Louis Zimmer

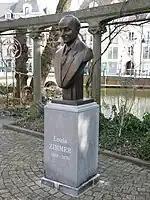
Zimmer's memorial bust

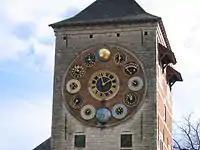
Detail view of the Jubilee clock

Louis Zimmer (8 September 1888 – 12 December 1970) was an astronomer and clockmaker to the King of Belgium. Most notably in 1930 he built the Jubilee (or Centenary) Clock, which is displayed on the front of the Zimmer tower. The Zimmer tower is a tower in Lier, Belgium, also known as the Cornelius tower, that was originally a keep of Lier's fourteenth-century city fortifications. In the museum near the tower in addition to many of Zimmer's other clock is the huge clock he constructed for the 1935 Brussels International Exposition. This is the clock was sent to the United States for the 1939 New York World's Fair. In June 1970 he was proclaimed "Honorary Citizen" of Lier. The asteroid Zimmer (№ 3064)(1984 BB1), was named after him in 1984.